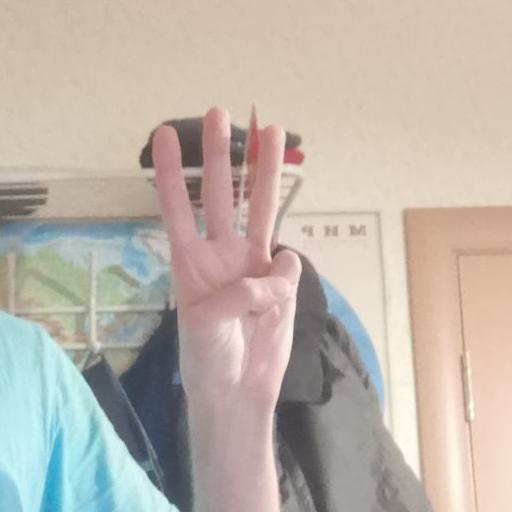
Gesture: three